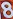
Number: 8